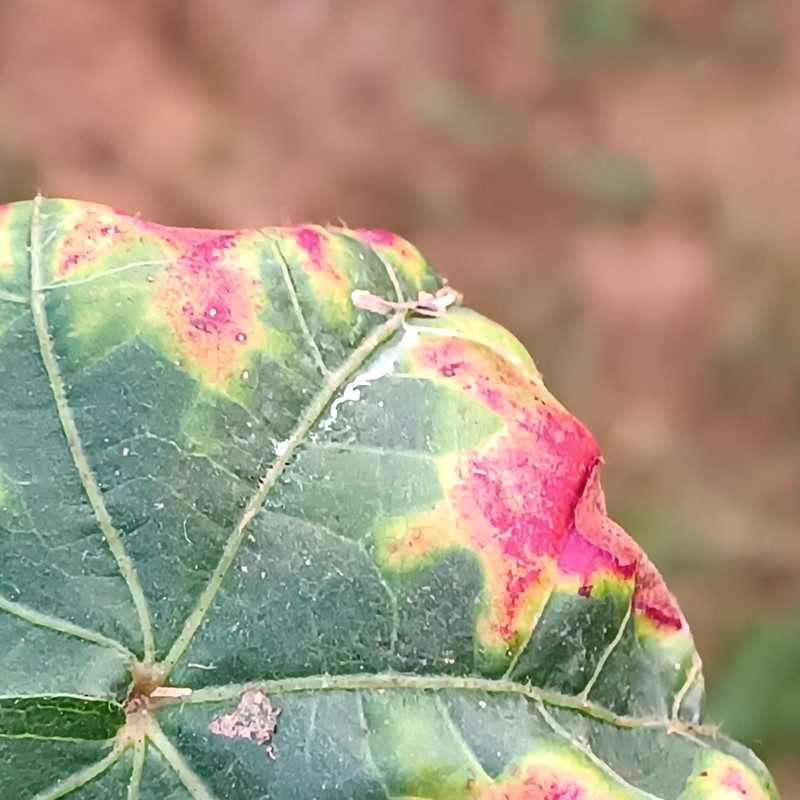
Label: Leaf Redding